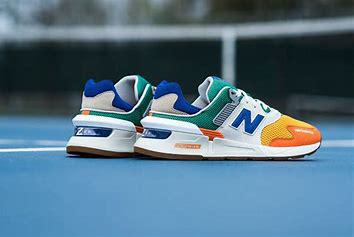
Brand: New
Model: Balance New Balance 997